Park Benches

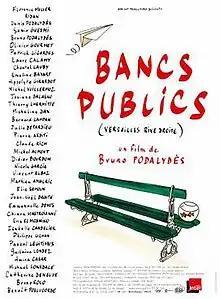

Park Benches is a 2009 French film directed by Bruno Podalydès, with an all-star cast.